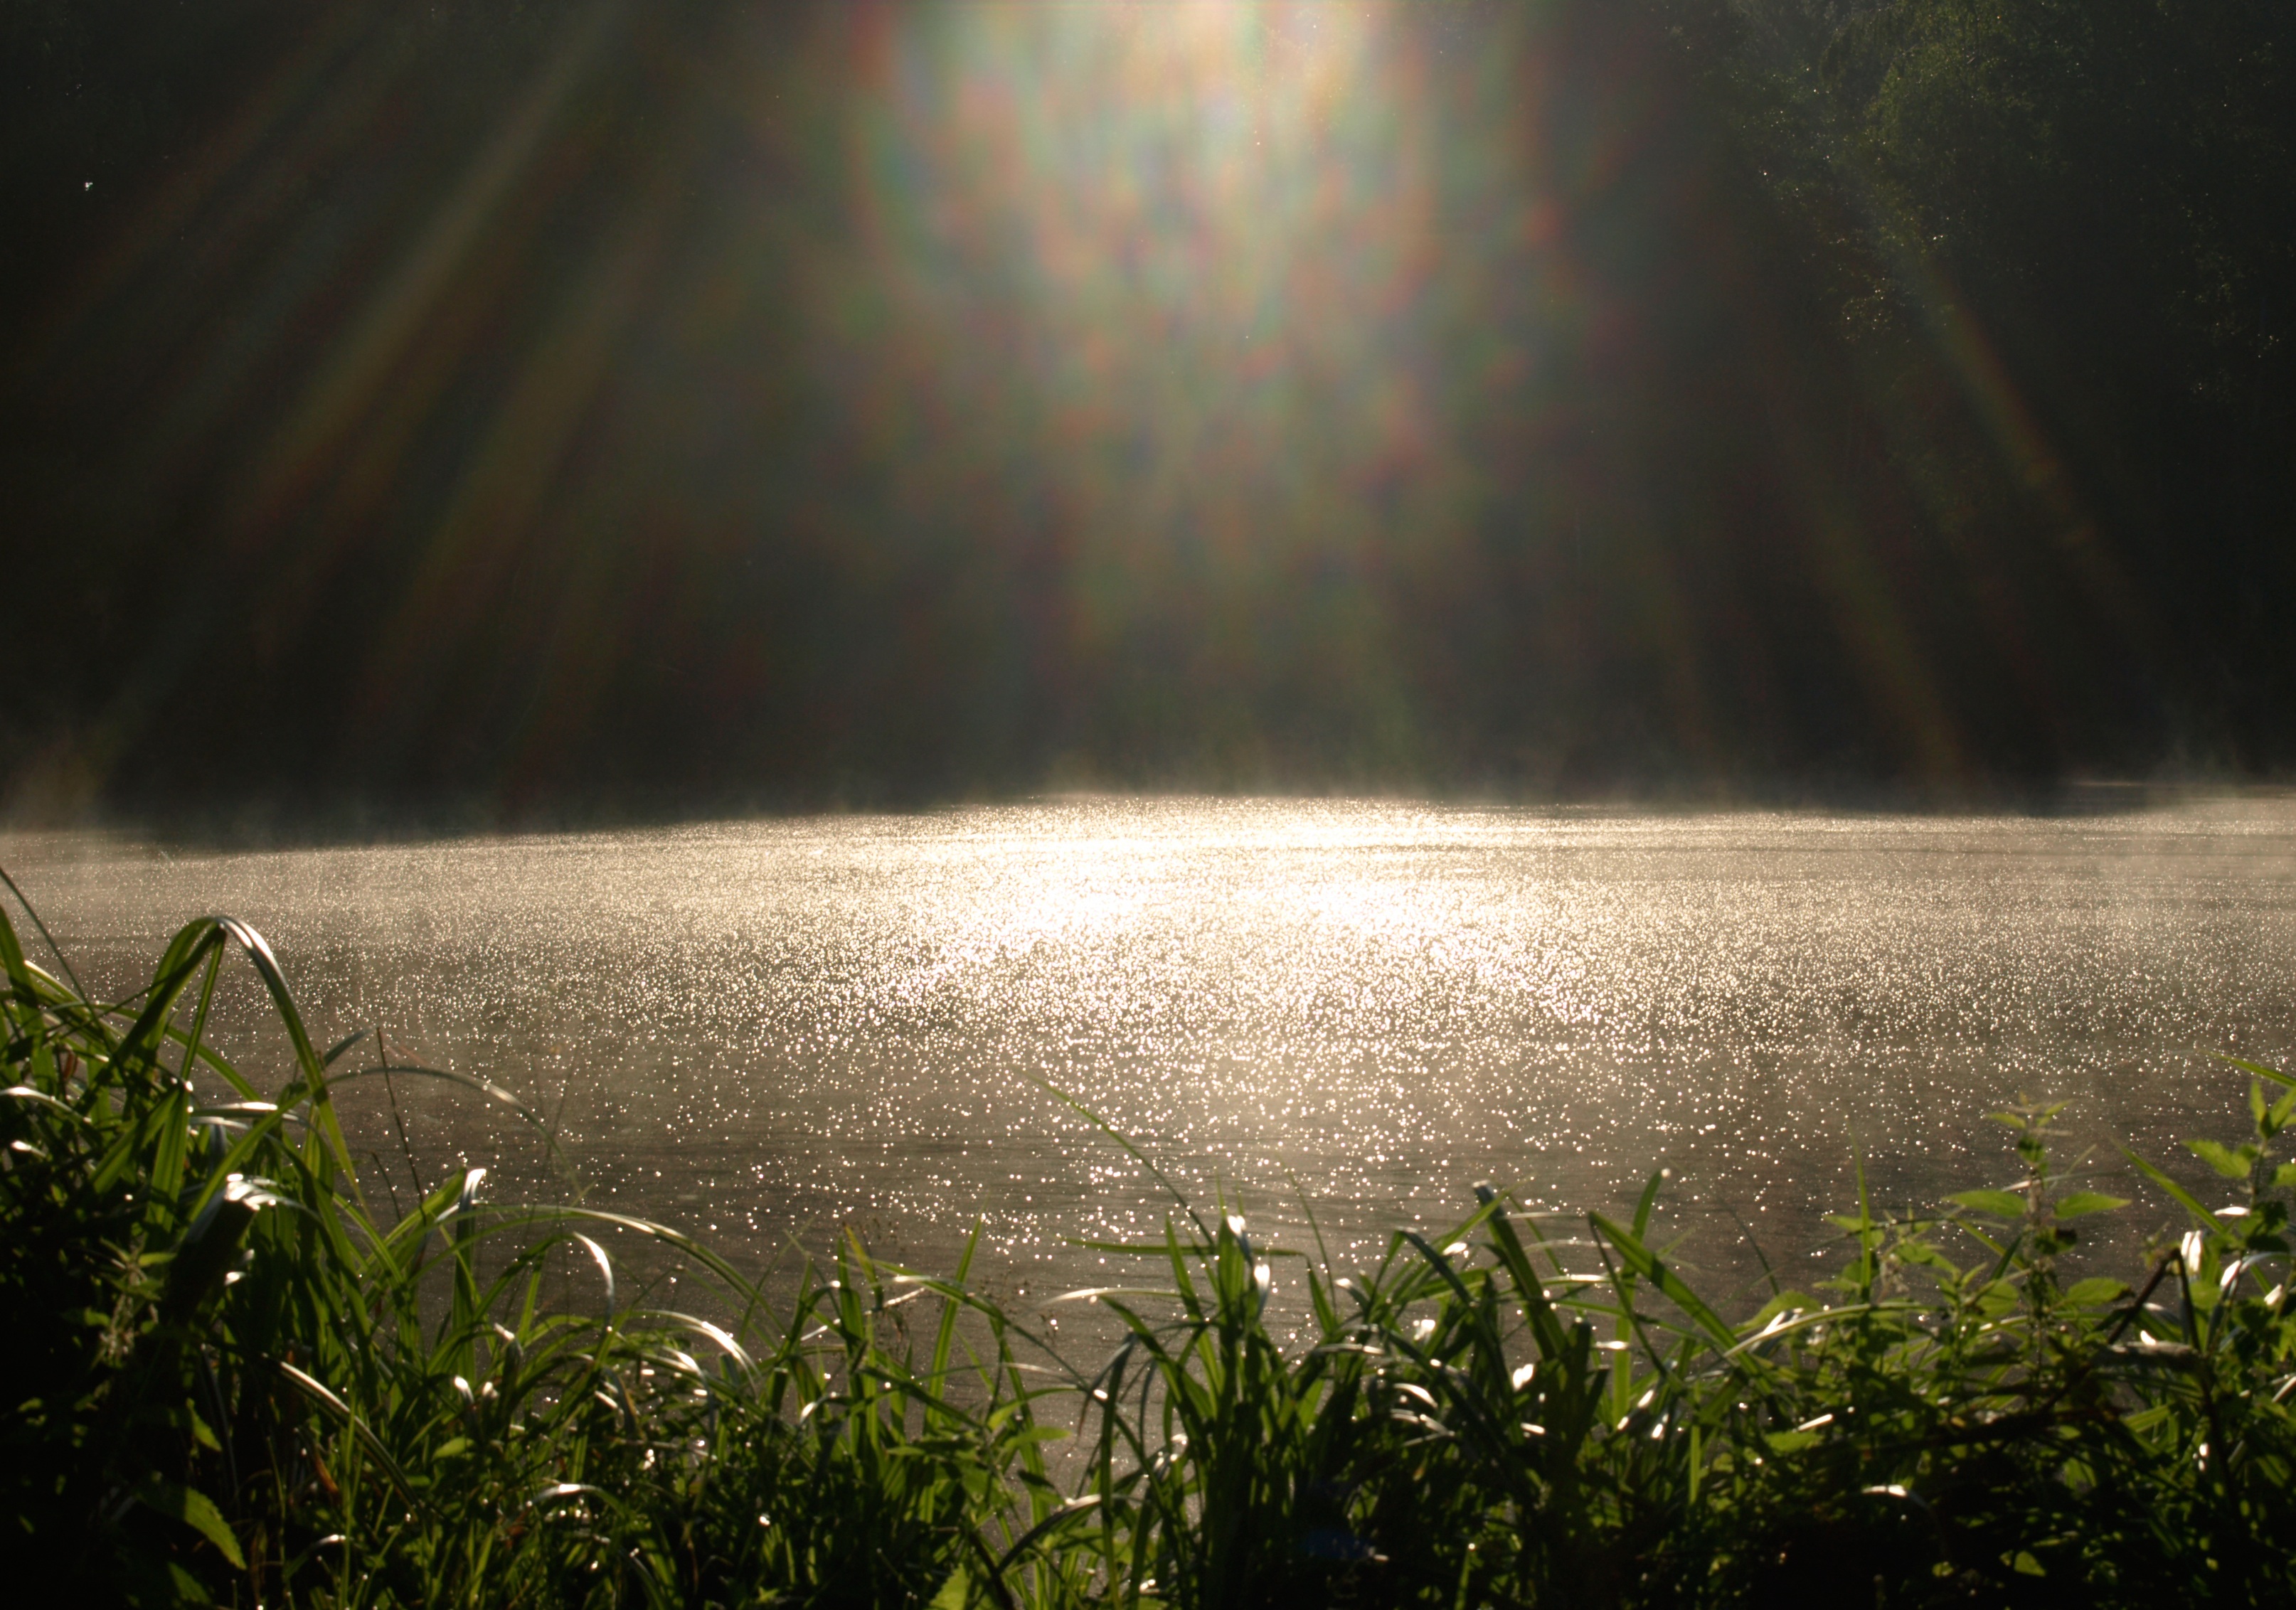
water, nature, forest, grass, light, fog, mist, sunlight, morning, leaf, pond, green, reflection, autumn, darkness, surface, day, habitat, sun rays, atmospheric phenomenon